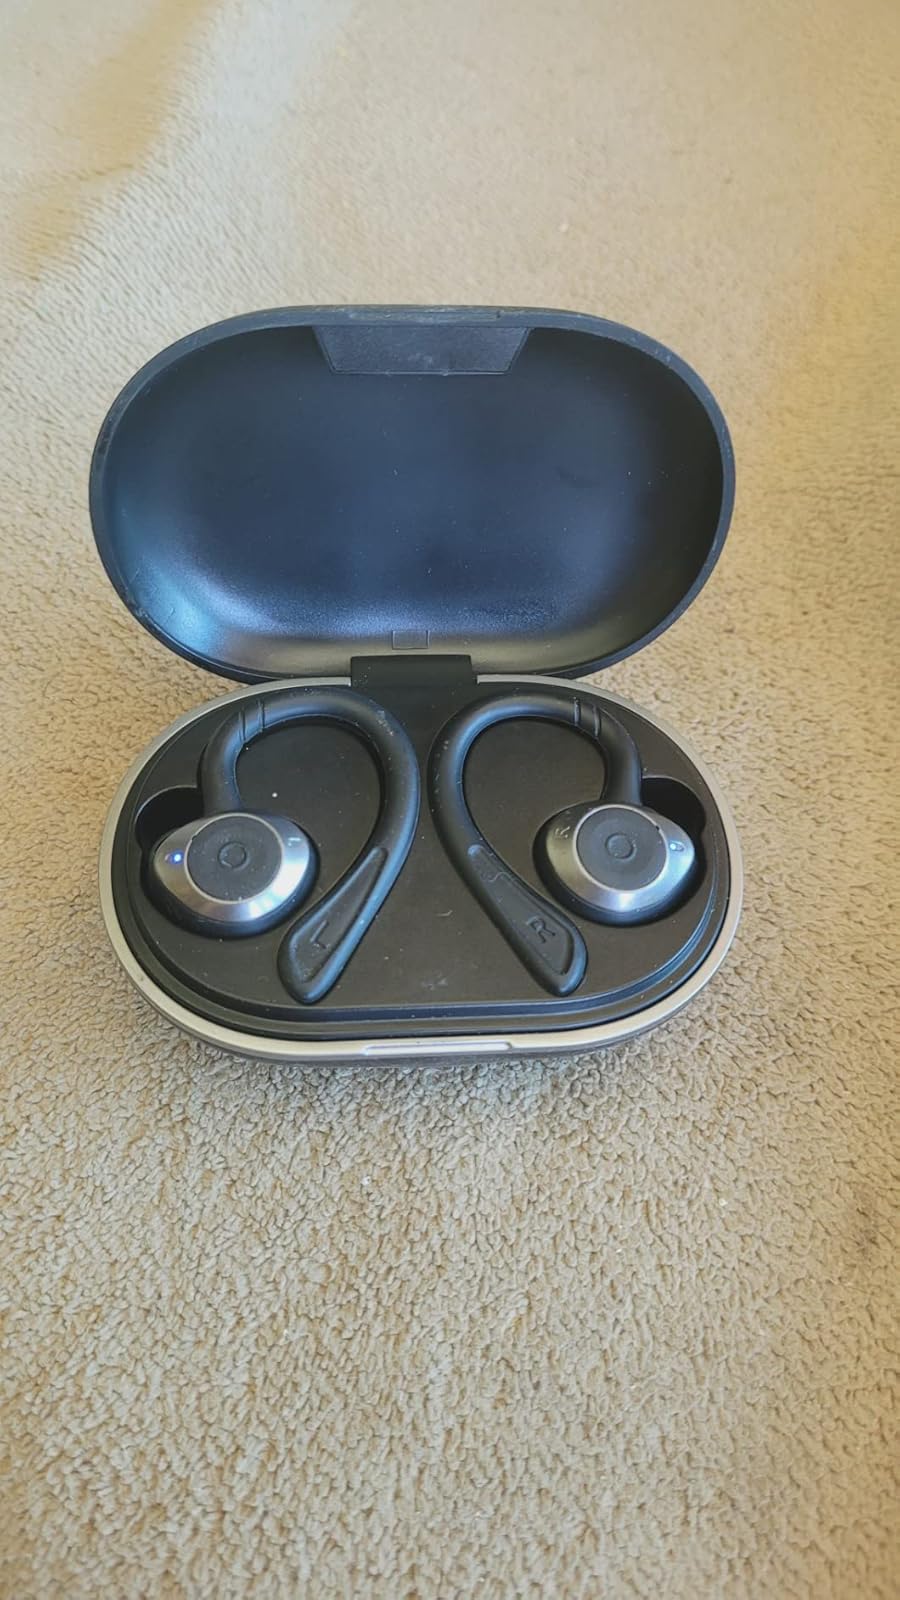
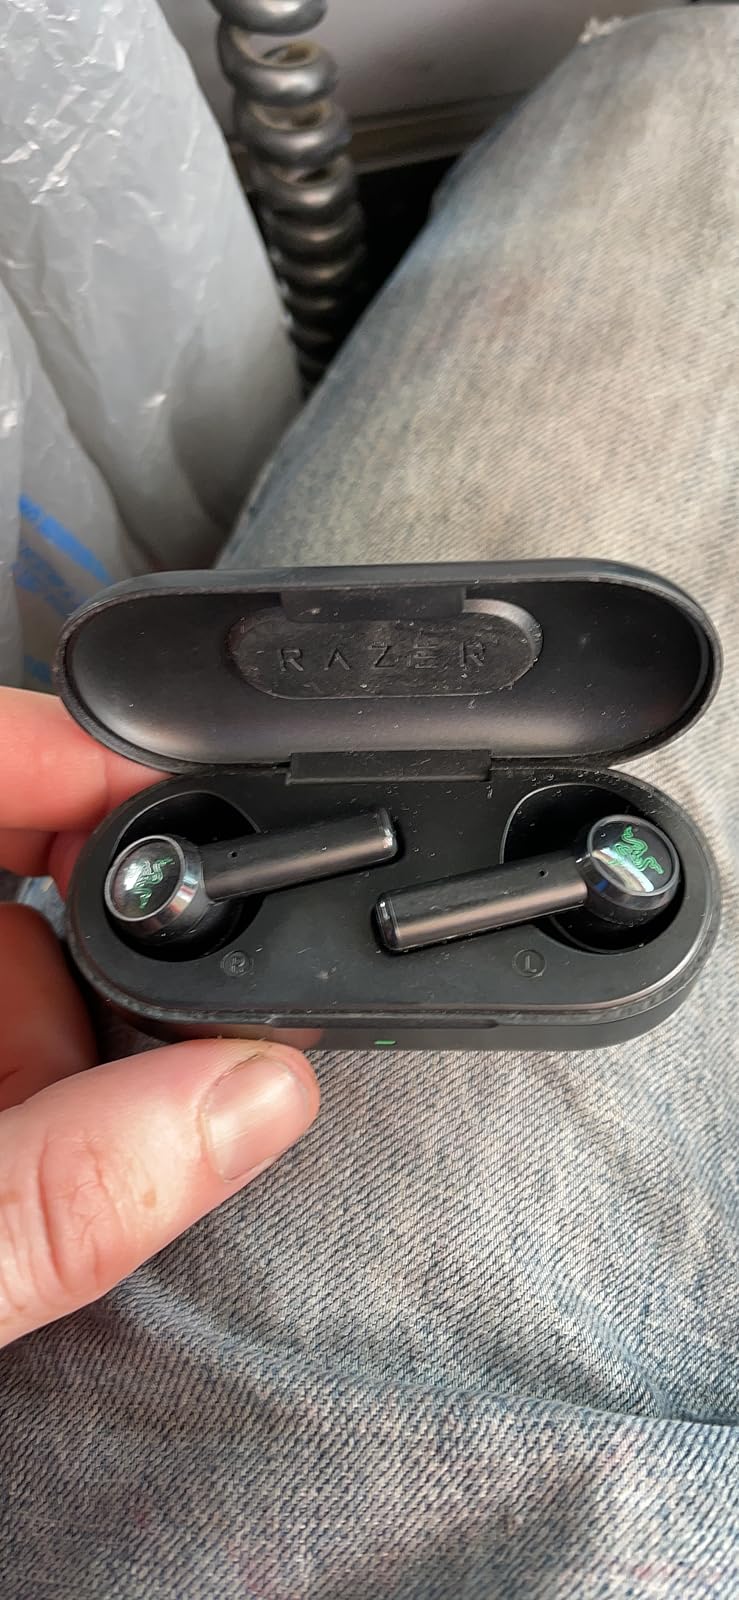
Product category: earbuds
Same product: no